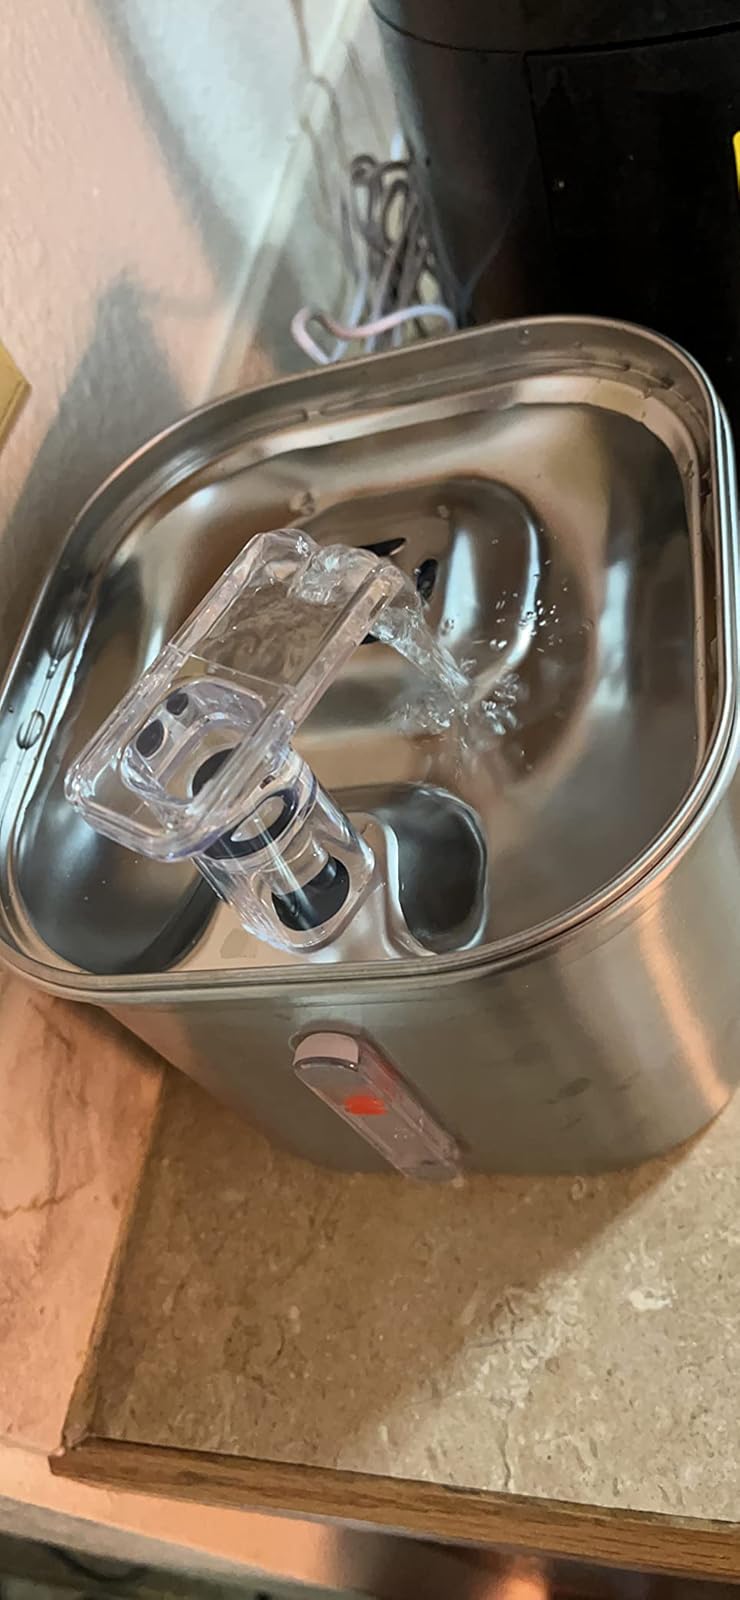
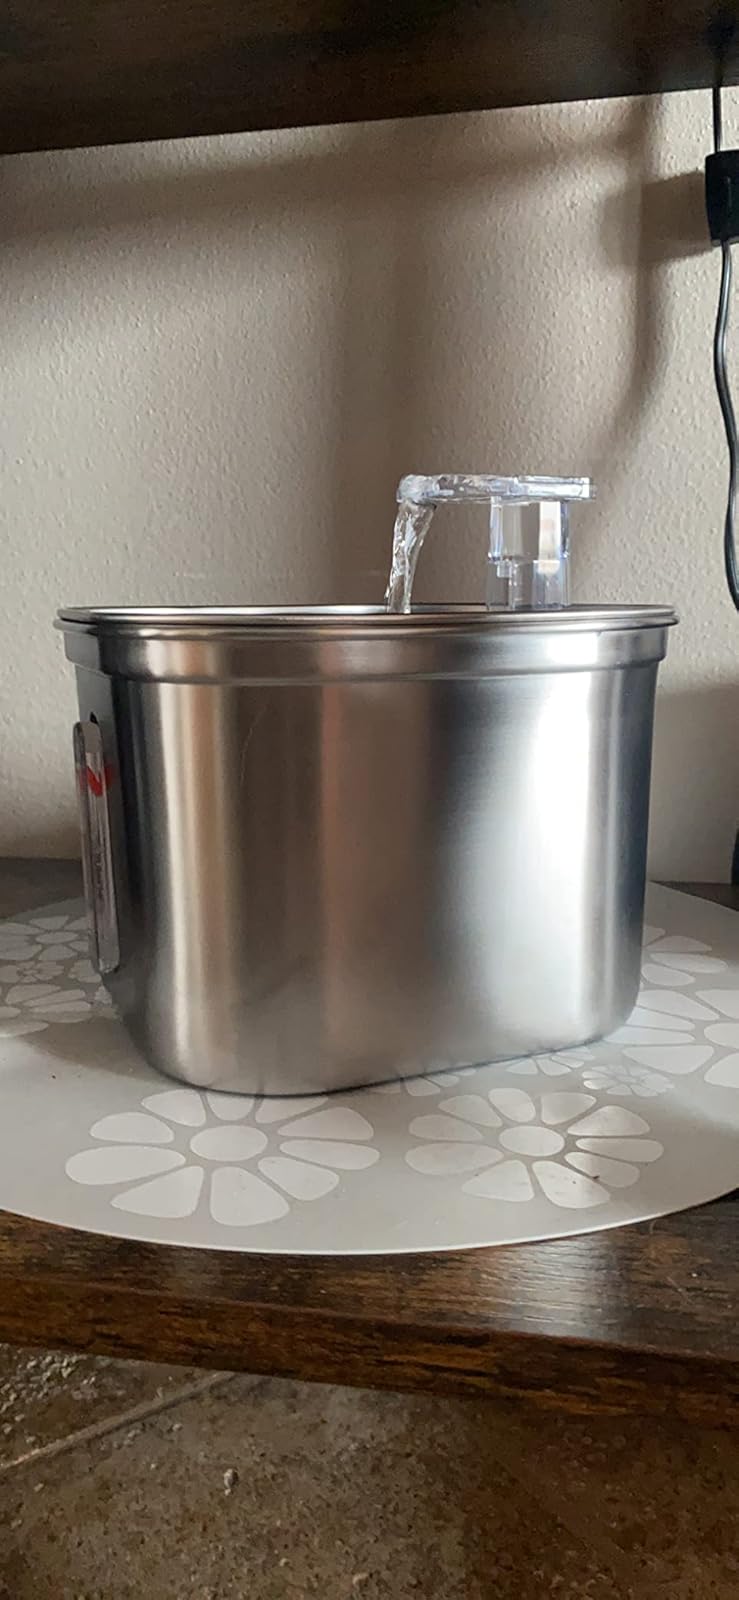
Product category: items_bowl
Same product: yes